List of Jacksonville Jaguars seasons

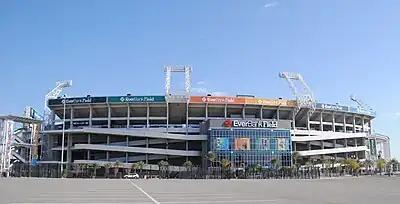
Since their inaugural season in 1995, the Jaguars have played their home games at EverBank Stadium.

The Jacksonville Jaguars are a professional American football team based in Jacksonville, Florida. The Jaguars compete in the National Football League (NFL) as a member of the American Football Conference (AFC) South Division. The team plays its home games at EverBank Stadium in downtown Jacksonville. The Jaguars joined the NFL in 1995 as an expansion team, along with the Carolina Panthers.